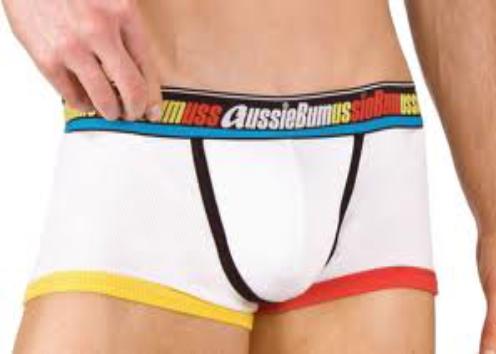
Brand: aussieBum
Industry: Clothes